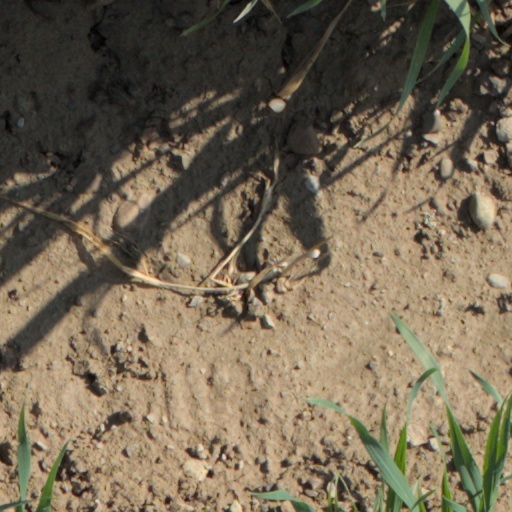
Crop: wheat